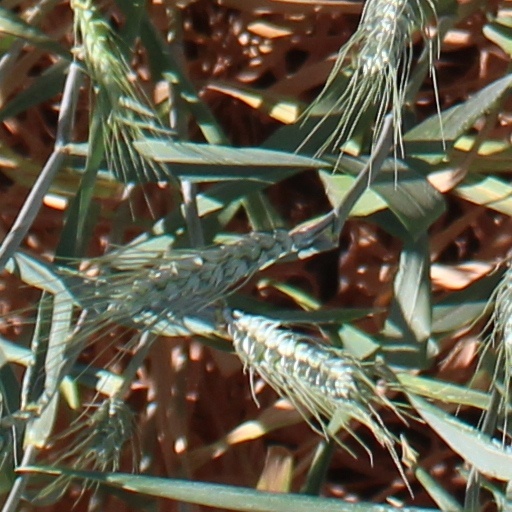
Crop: wheat